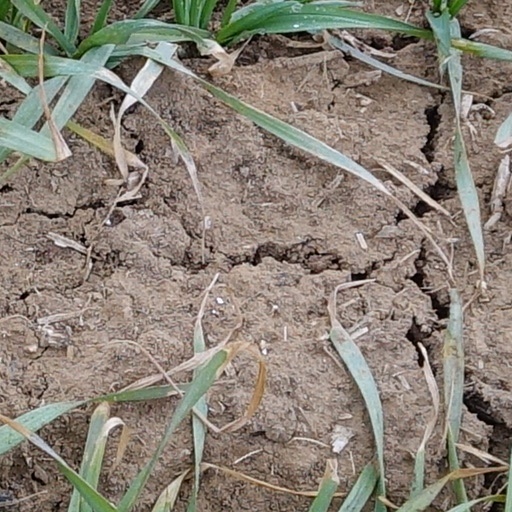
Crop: wheat